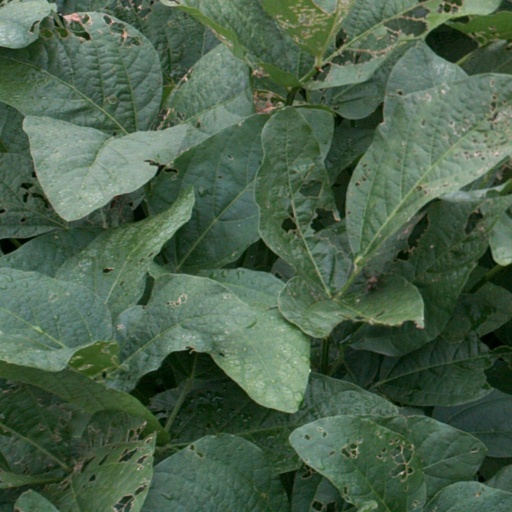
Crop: soybean